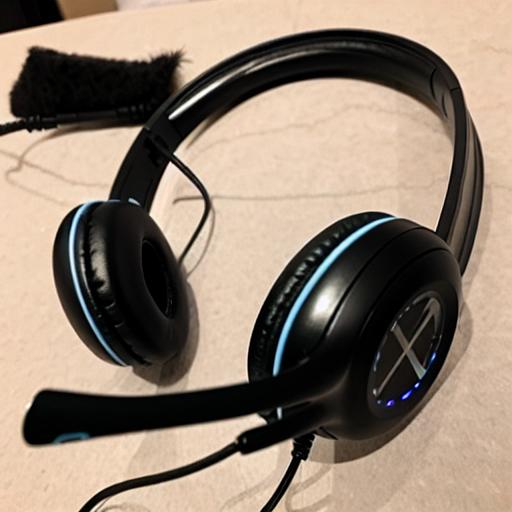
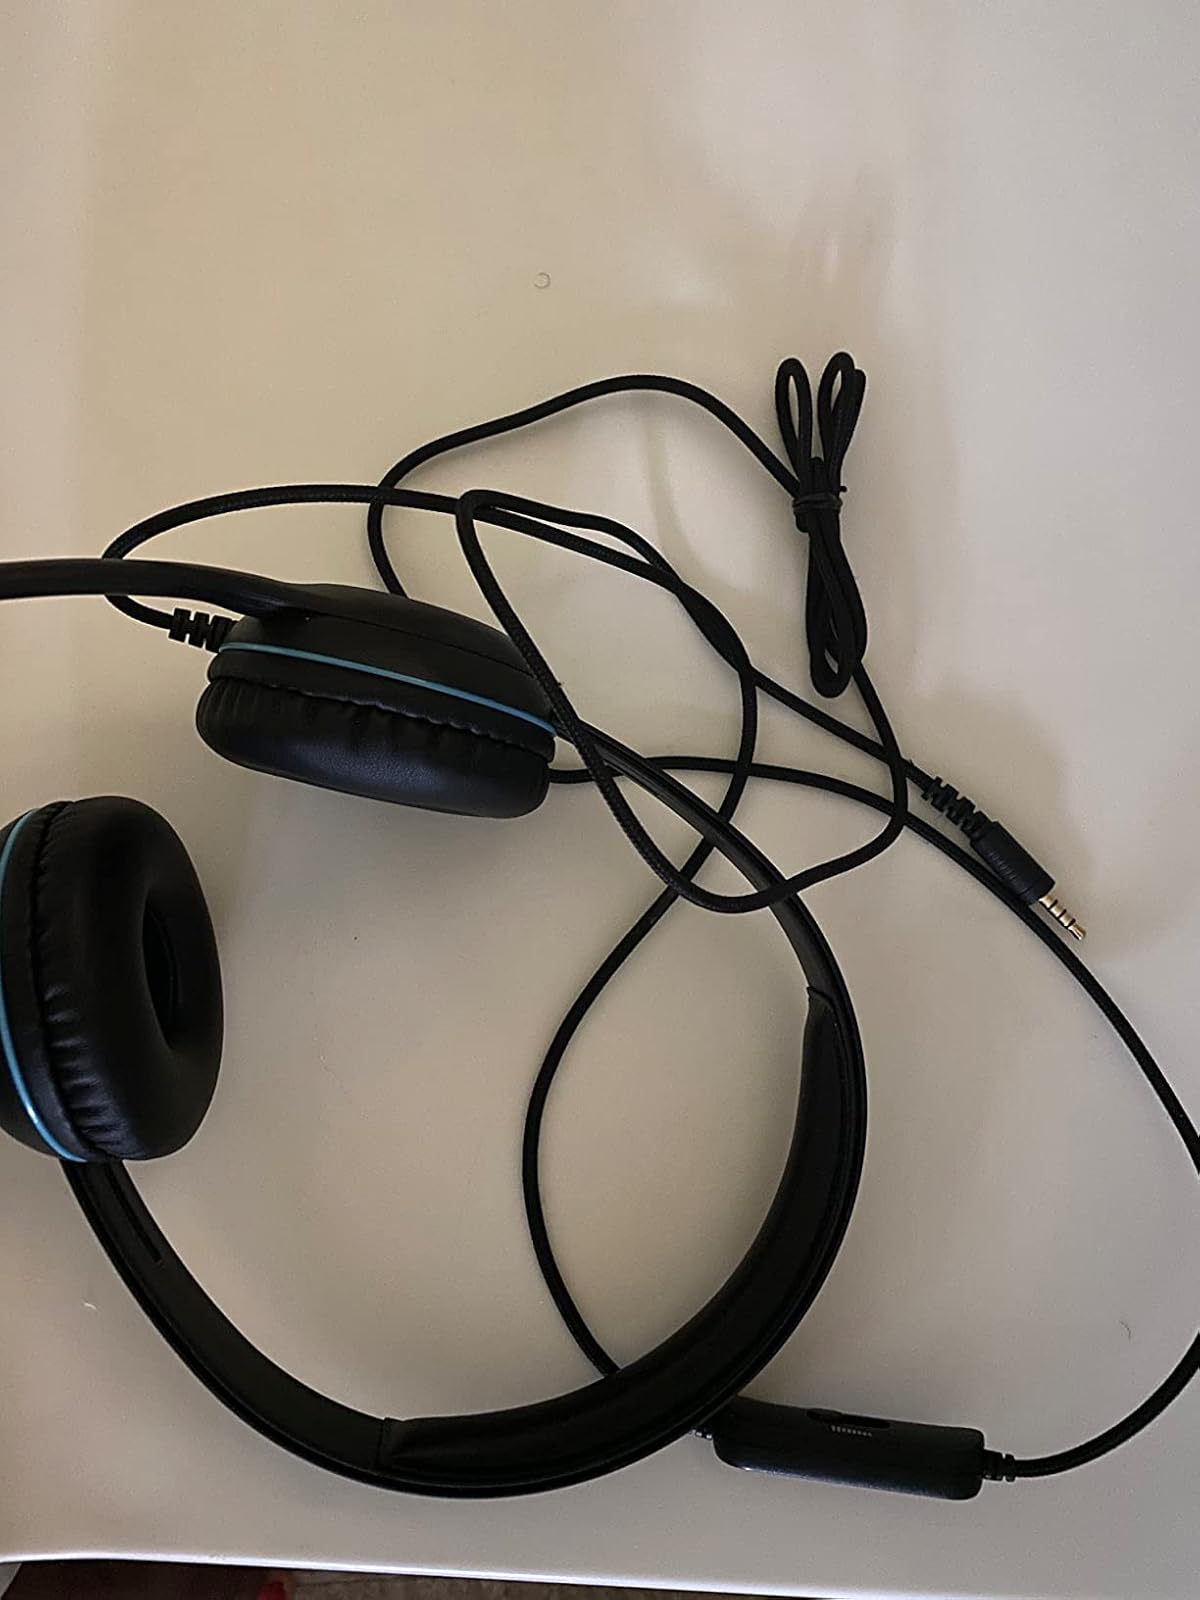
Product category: headphones
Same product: no